Emil Friedrich von Boetticher

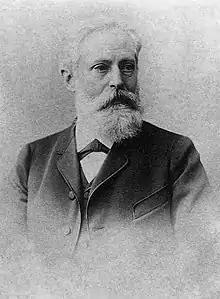

Emil Friedrich von Boetticher (1836–1907) was a politician, burgomaster of Riga and its representative on the Livonian state council.